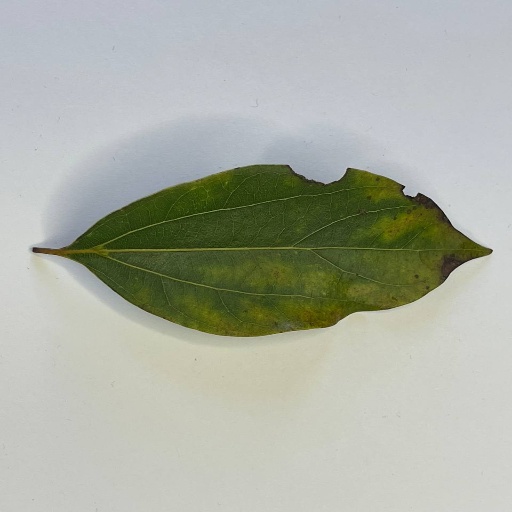
Species: Camphor
Leaf condition: Bacterial Spot